Doughnut

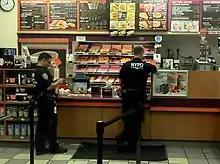
New York police officers in a Dunkin' Donuts in the East Village

Jelly doughnuts, known as "sufganiyah" (סופגניה, pl. sufganiyot סופגניות) in Israel, have become a traditional Hanukkah food in the recent era, as they are cooked in oil, associated with the holiday account of the miracle of the oil. Traditional "sufganiyot" are filled with red jelly and topped with icing sugar. However, many other varieties exist, with some being filled with "dulce de leche" (particularly common after the South American aliyah early in the 21st century).